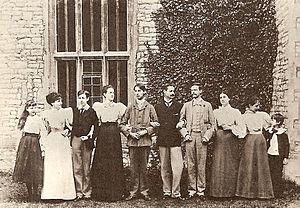
Jane Maria Strachey, née le 13 mars 1840 et morte le 4 décembre 1928, était une écrivaine britannique, engagée en faveur du droit de vote pour les femmes.
James Beaumont Strachey, né le 26 septembre 1887 à Londres et mort le 25 avril 1967 à High Wycombe, est un psychanalyste britannique. Il est connu comme traducteur et éditeur des œuvres psychanalytiques de Freud, la Standard Edition.
Joan Pernel Strachey, née en 1876 à Londres, où elle meurt en 1951, est une professeure d'université britannique. Elle dirige le Newnham College, à Cambridge de 1927 à 1941.
Dorothy Bussy, née Dorothy Strachey le 24 juillet 1865 et morte le 1ᵉʳ mai 1960, est une romancière et traductrice britannique, proche du Bloomsbury Group. Elle publie sous pseudonyme un roman qui fit scandale, Olivia, ainsi qu'un recueil de textes courts, Fifty Nursery Rhymes.